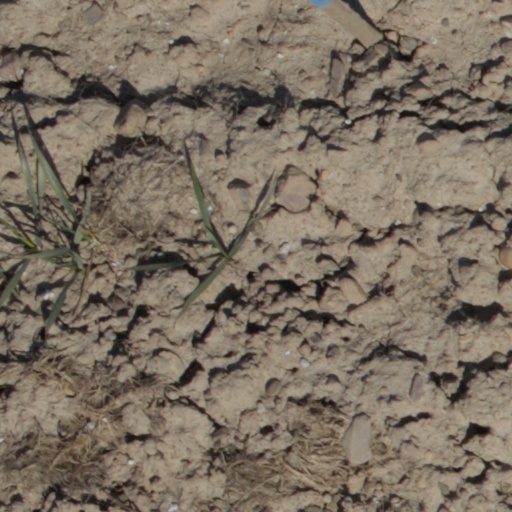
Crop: wheat